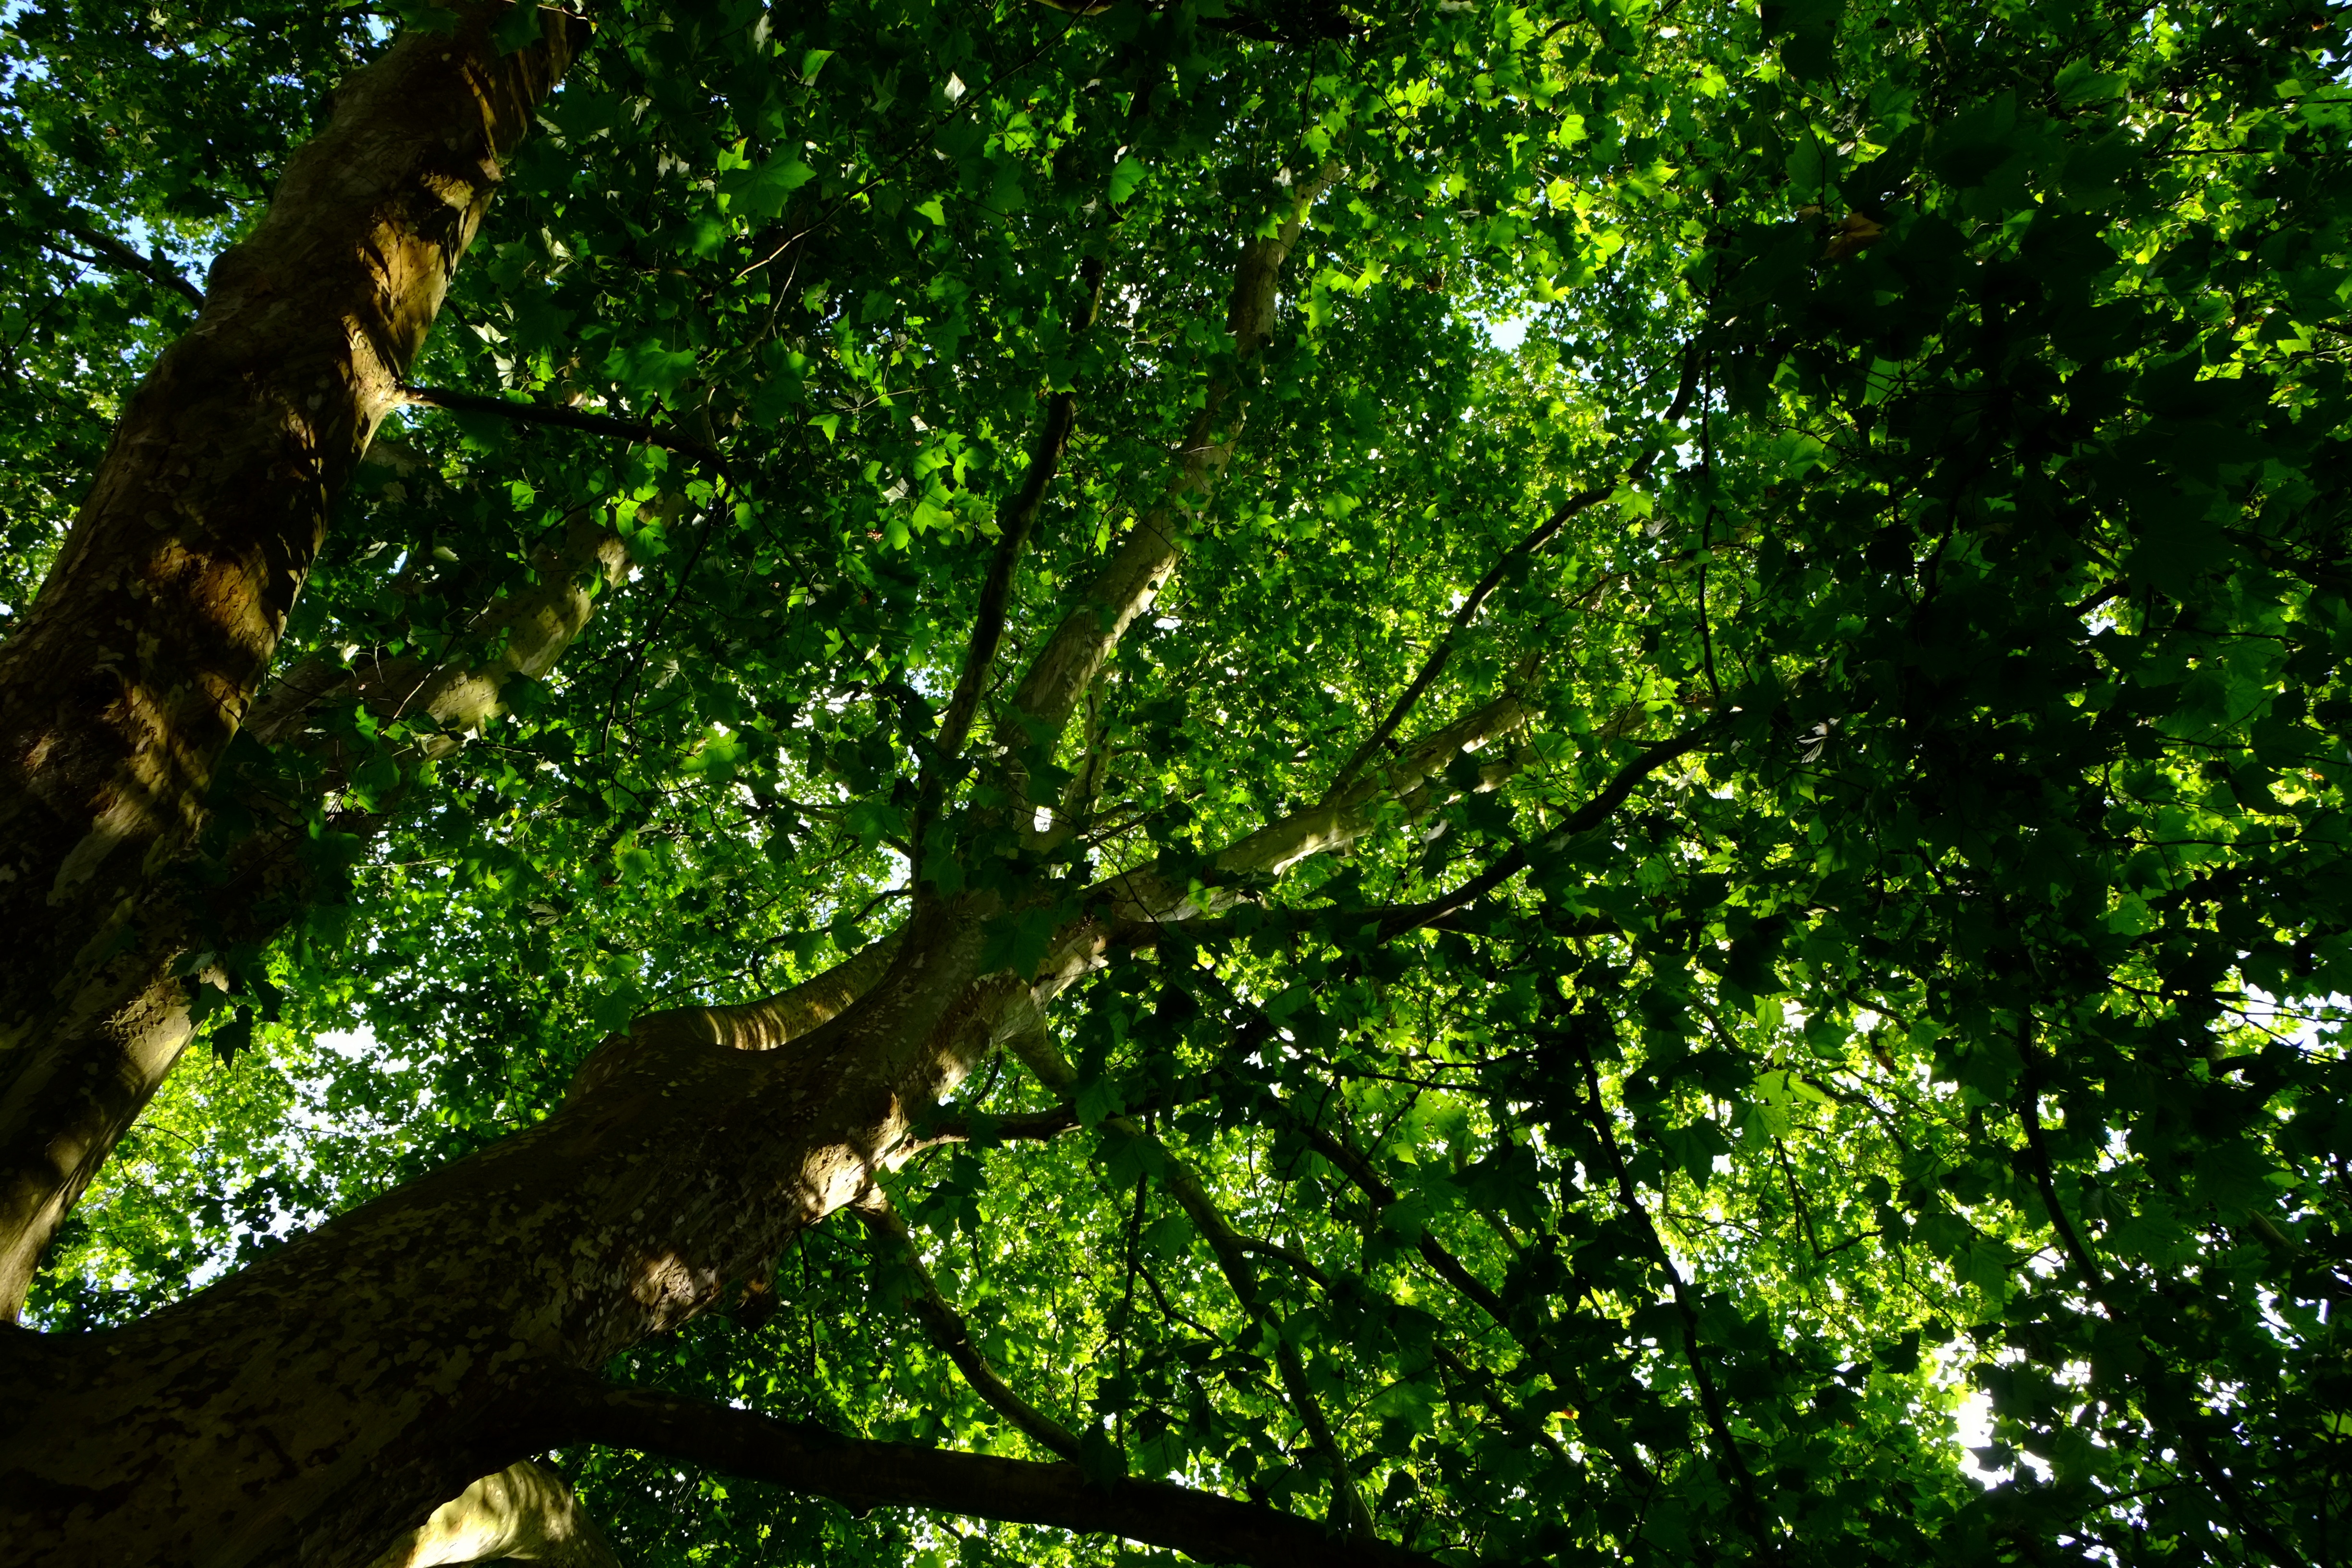
tree, nature, forest, branch, light, plant, wood, sunlight, leaf, flower, perspective, foliage, log, green, canopy, high, jungle, color, crown, deciduous tree, tribe, aesthetic, treetop, leaves, vegetation, rainforest, branches, deciduous, woodland, below, habitat, ecosystem, powerful, from the bottom, old growth forest, natural environment, woody plant, temperate broadleaf and mixed forest